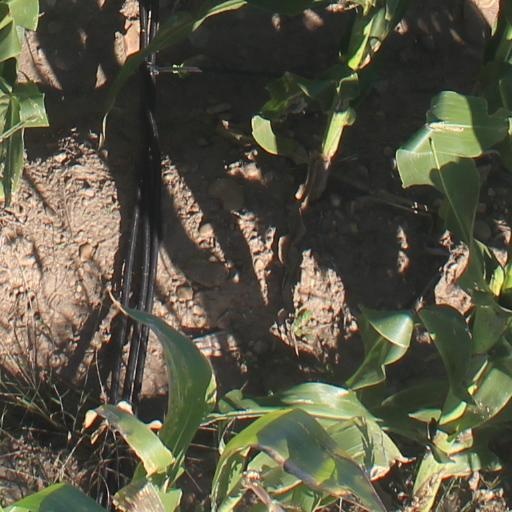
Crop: maize; corn